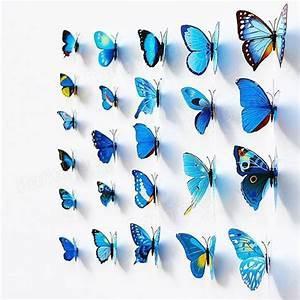
butterfly